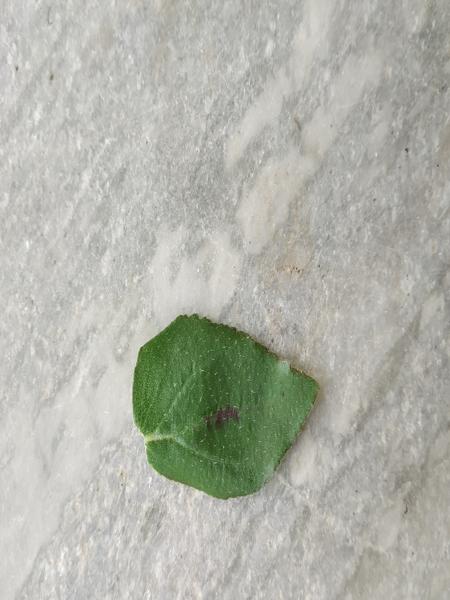
Plant: Astma_weed